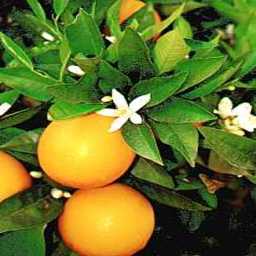
Label: peels